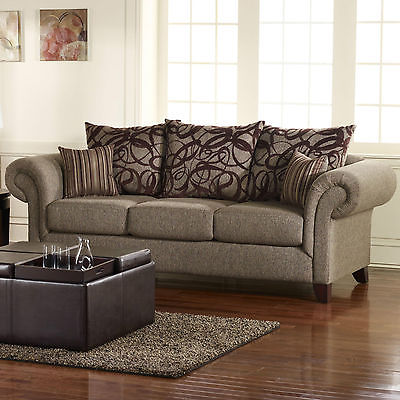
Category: sofa